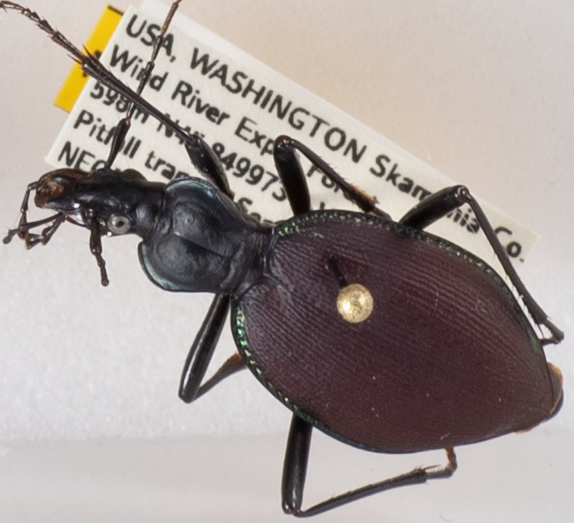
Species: Scaphinotus angusticollis
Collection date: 2018-09-11
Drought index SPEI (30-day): -0.546
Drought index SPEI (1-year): -0.27
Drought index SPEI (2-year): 0.612